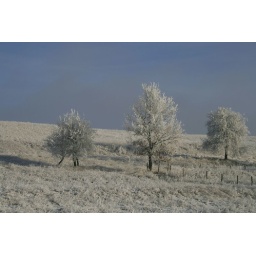
There was some fog in the background, and that made the sky a little bit gray